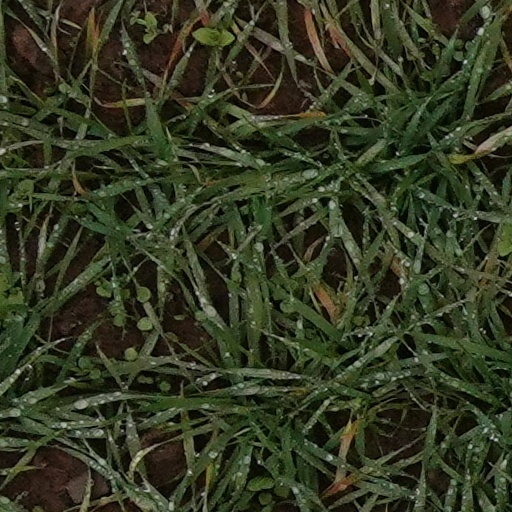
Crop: wheat